Old Airport Road, Singapore

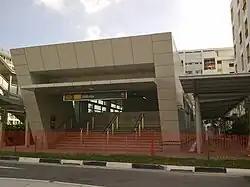
Dakota MRT station with flats surrounding it.

Old Airport Road is a two-way road in Singapore, connecting Dunman Road in the east to the junction with Stadium Boulevard and Mountbatten Road in the west.